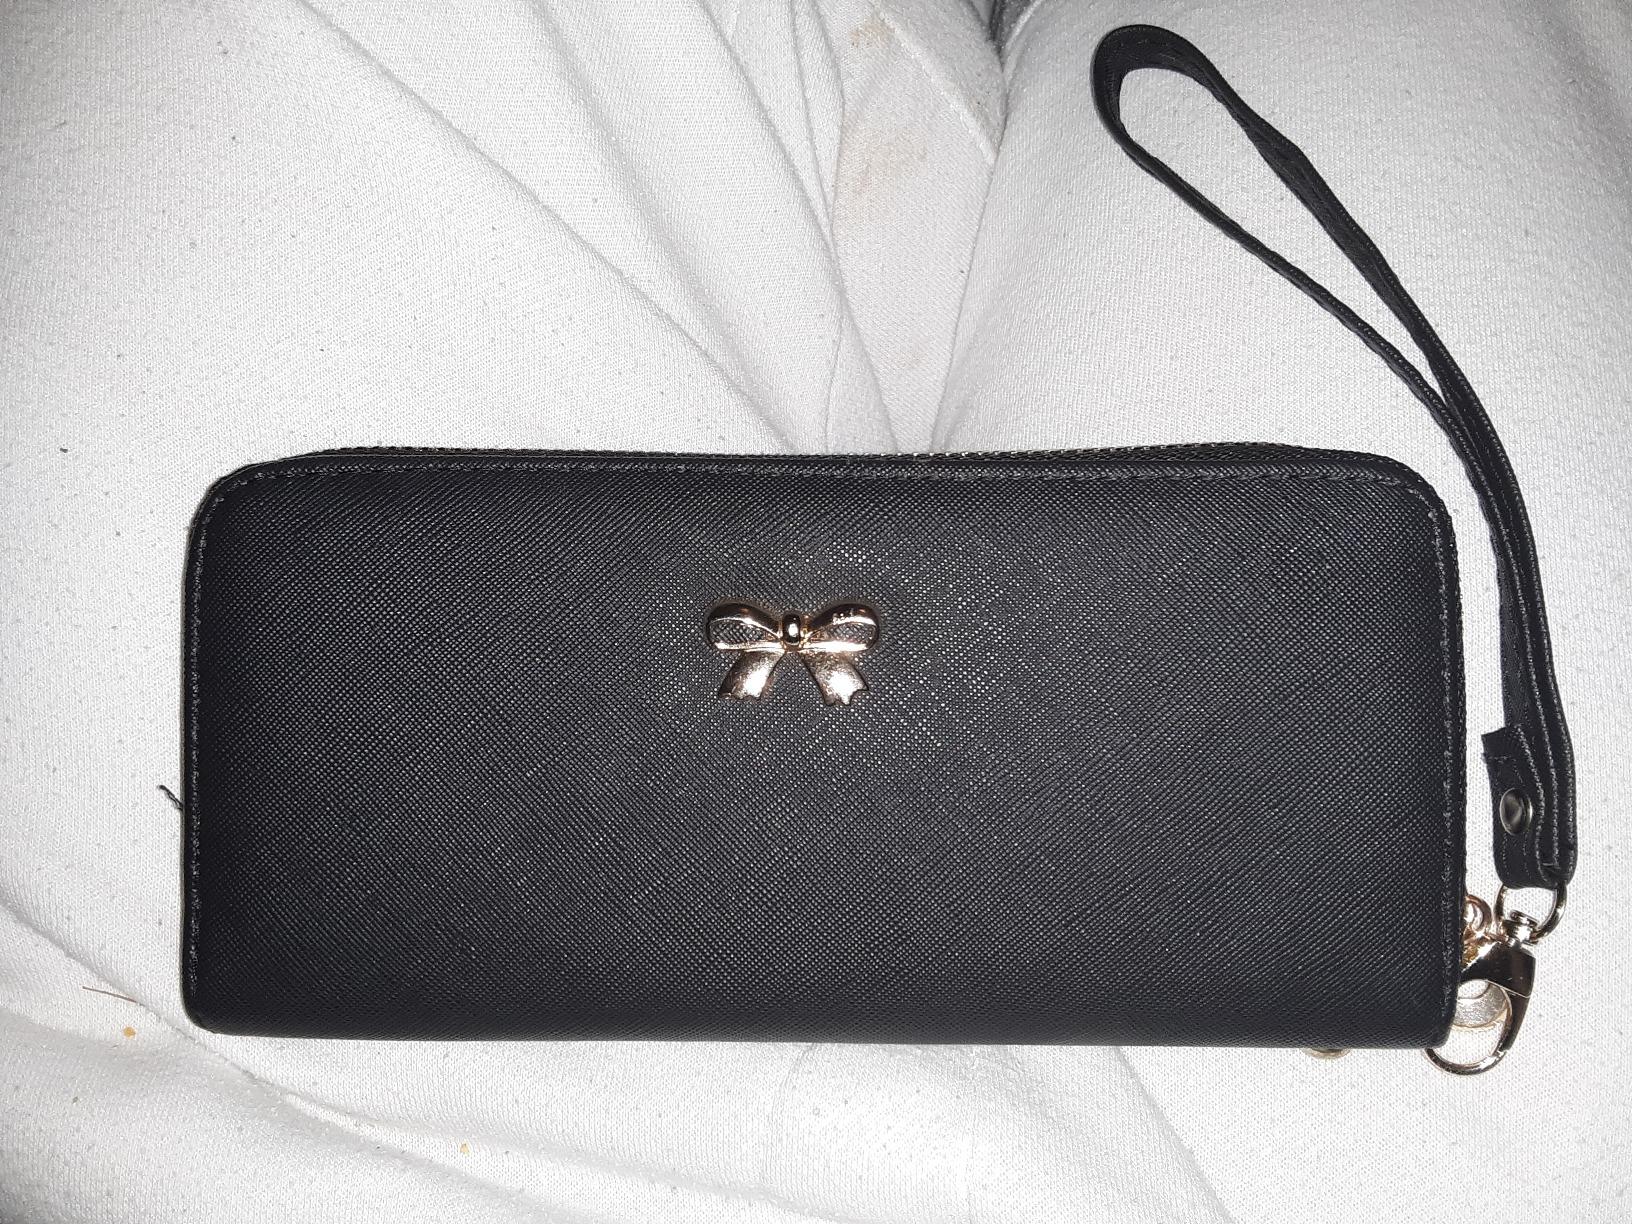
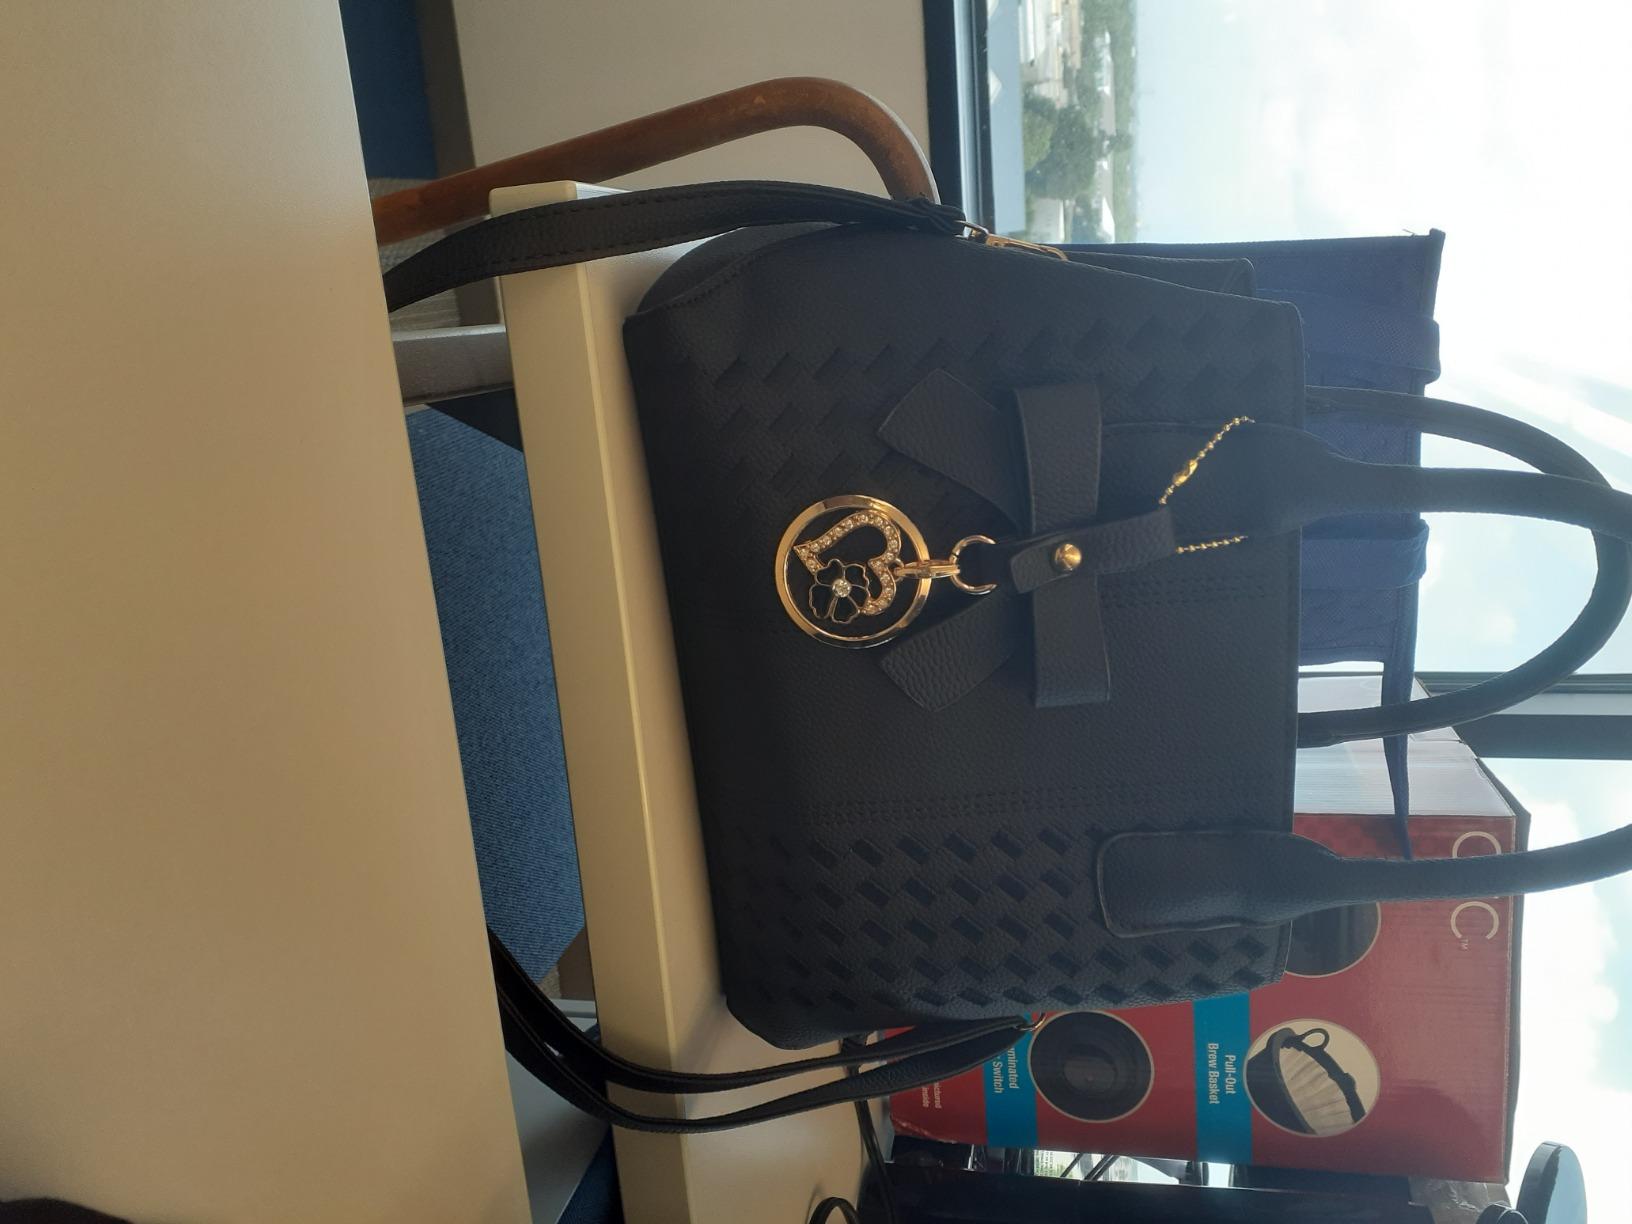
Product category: accessories_handbag
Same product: no